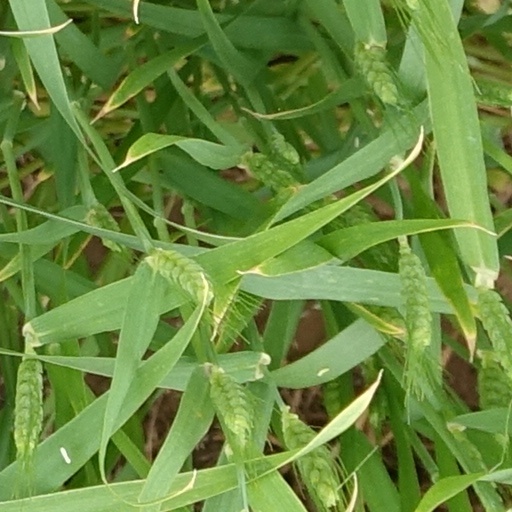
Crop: wheat